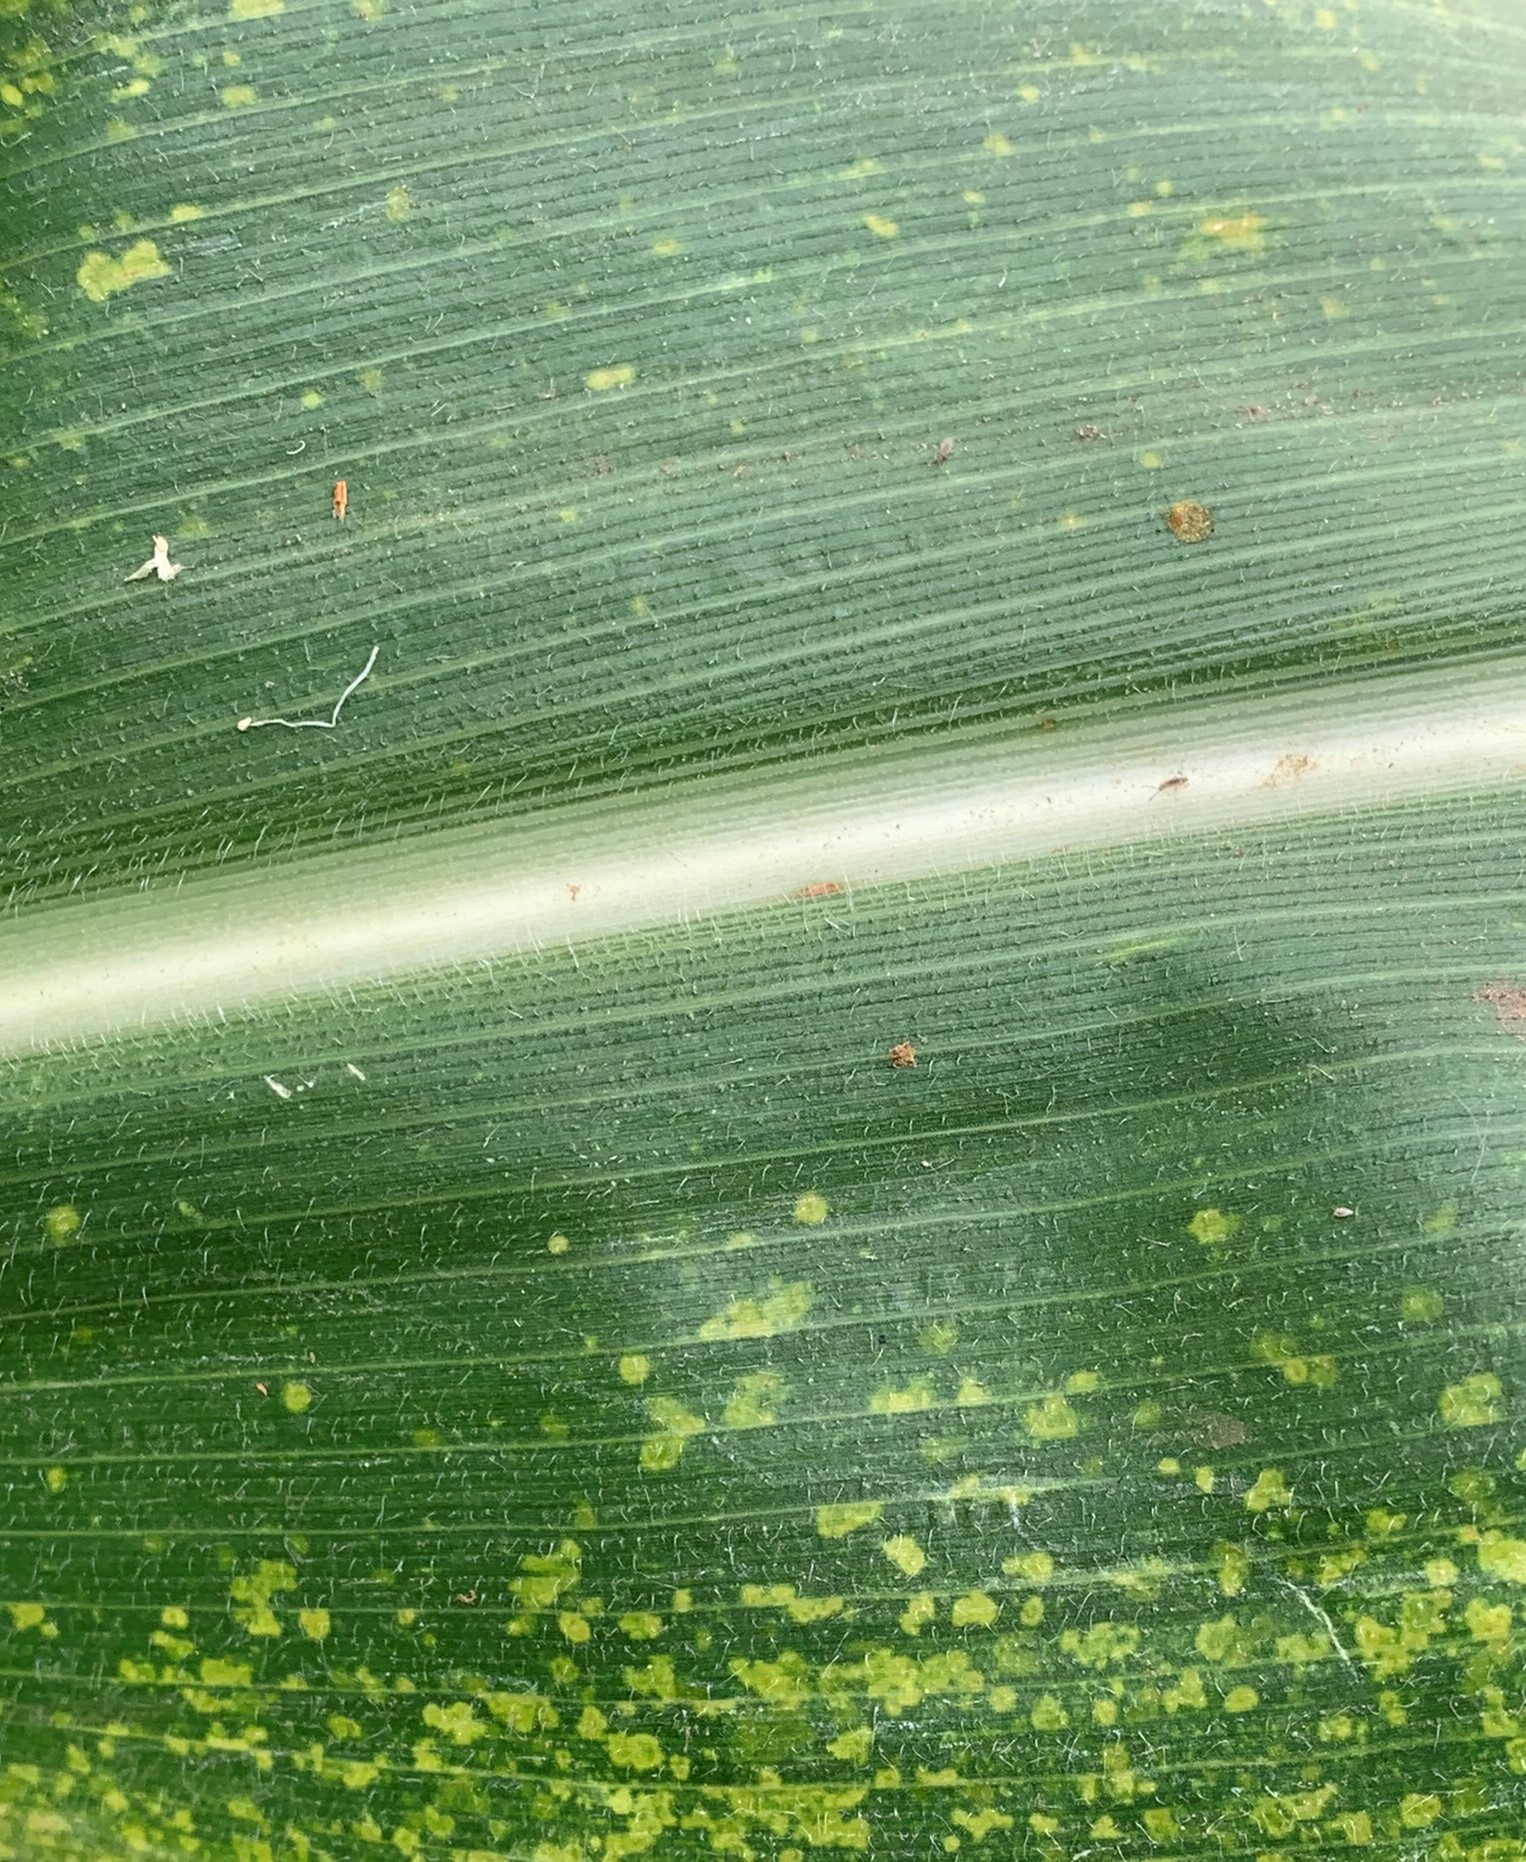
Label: MLN